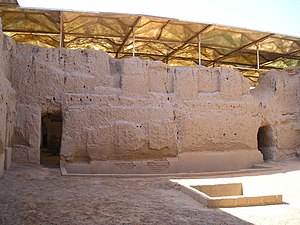
Mari (oldtidsrige) / Arkæologi
Resterne efter Zimri Lim-paladset.
Mari var en forhistorisk by vid floden Eufrat i det nuværende Syrien. Stedets nuværende navn er Tell Hariri.